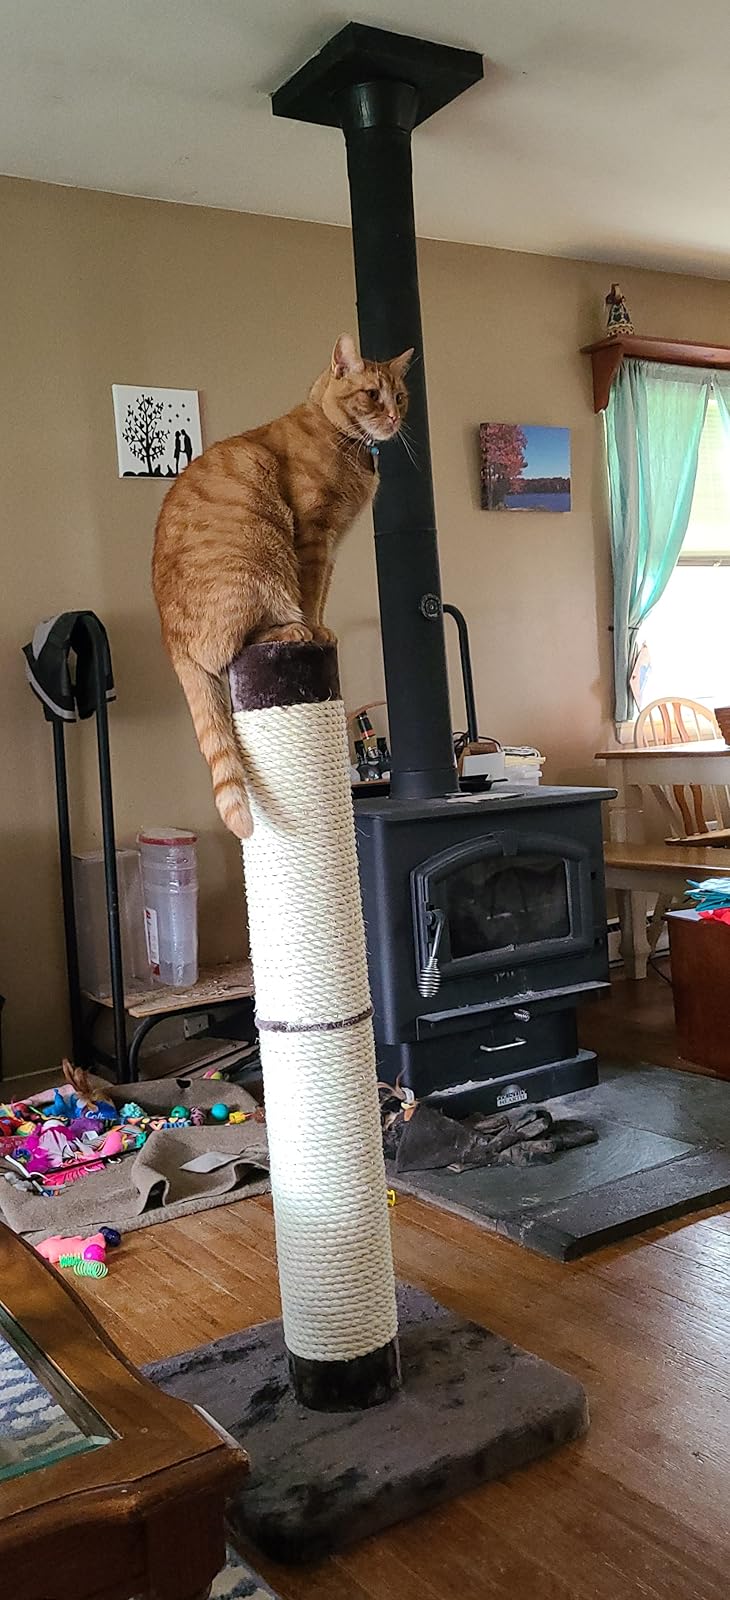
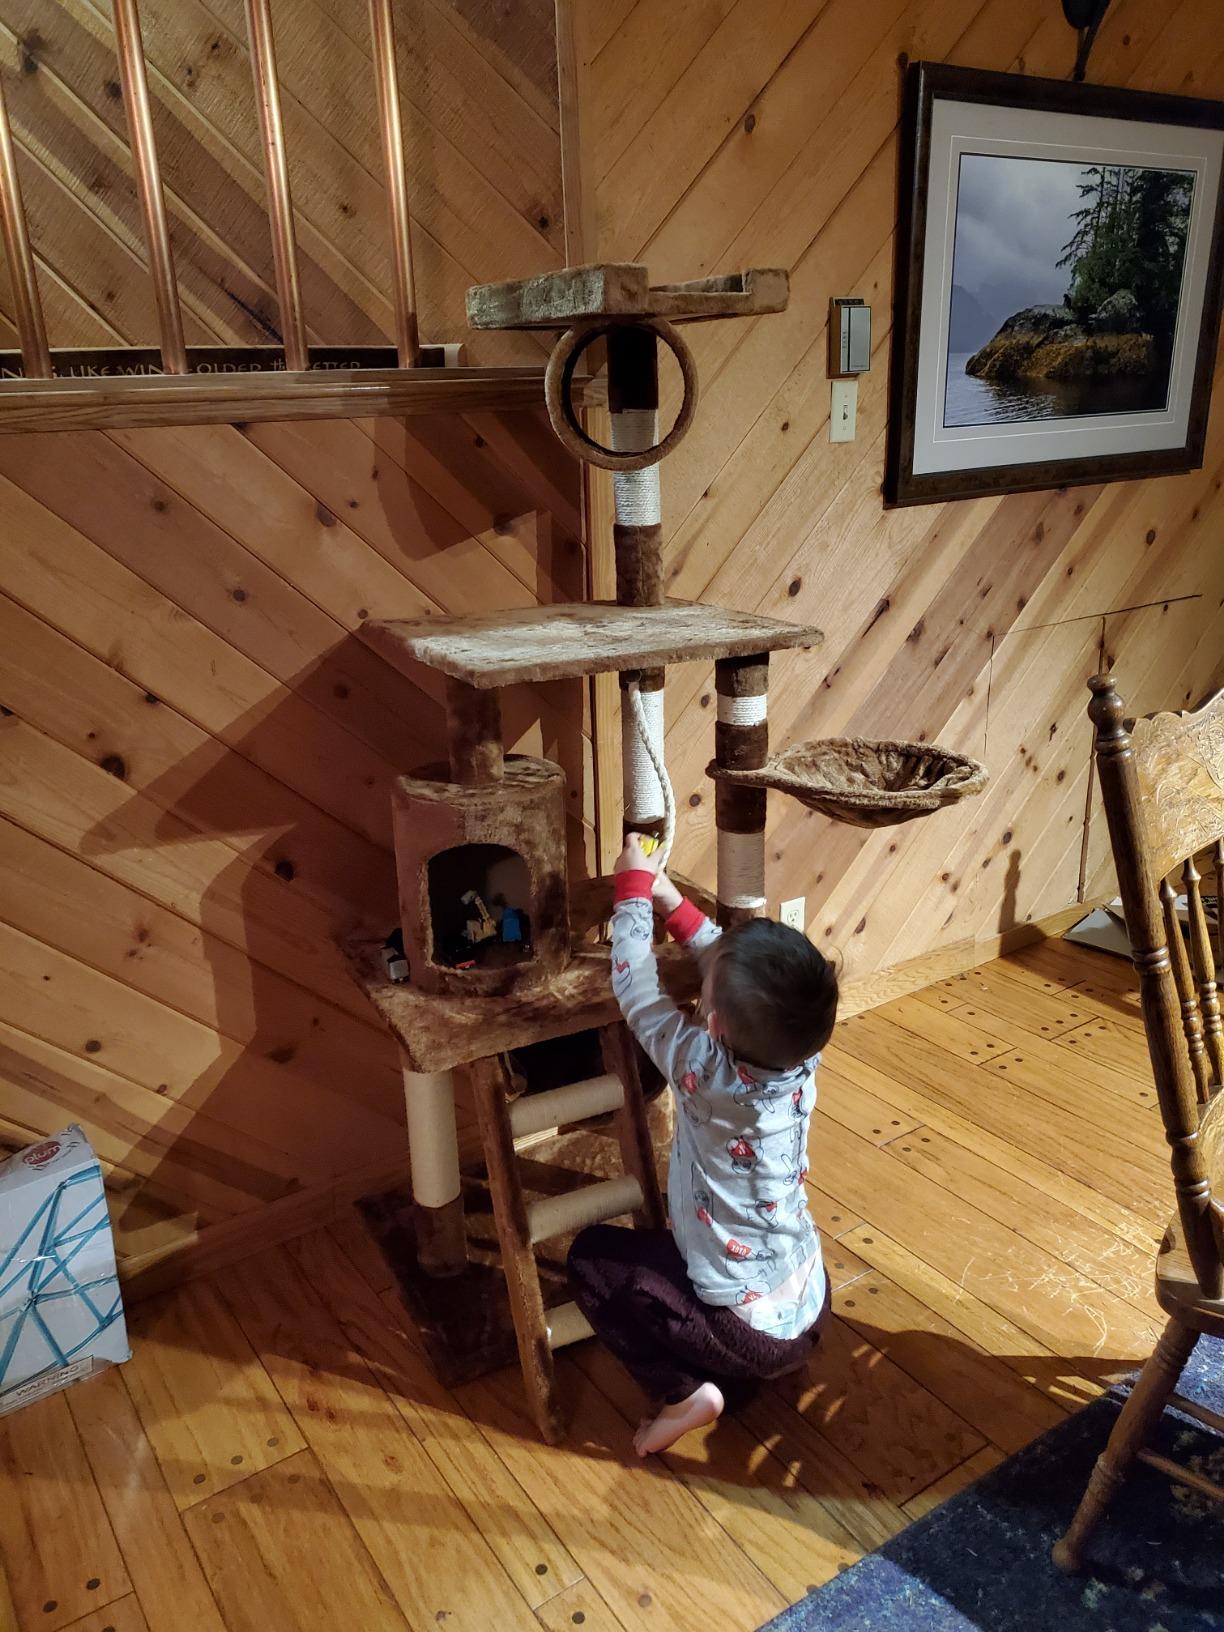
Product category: items_cat tree
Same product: no